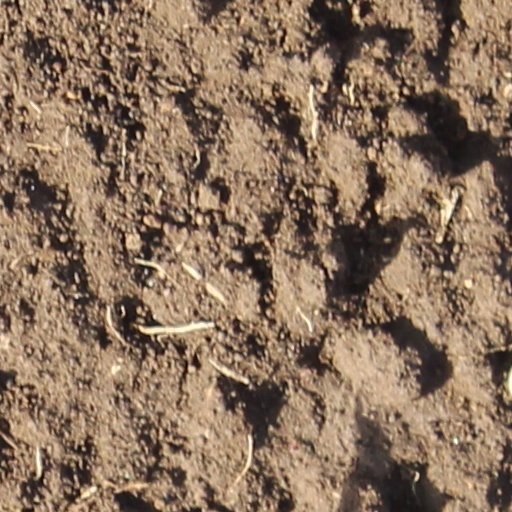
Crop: wheat